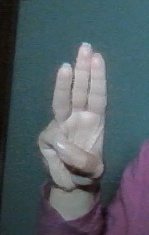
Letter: thaa